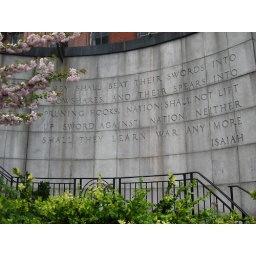
Quote etched into the wall across the street from the UN building in NYC